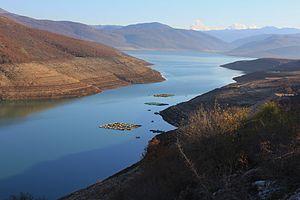
Bileća est une ville et une municipalité de Bosnie-Herzégovine située dans la République serbe de Bosnie. Selon les premiers résultats du recensement bosnien de 2013, la ville intra muros compte 8 220 habitants et la municipalité 11 536.
Trebinje est une ville de Bosnie-Herzégovine située au sud-est de la République serbe de Bosnie. Selon les premiers résultats du recensement bosnien de 2013, la ville intra muros compte 25 589 habitants et sa zone métropolitaine, appelée Ville de Trebinje, 31 433.
Cette page propose une liste des lacs de Bosnie-Herzégovine.